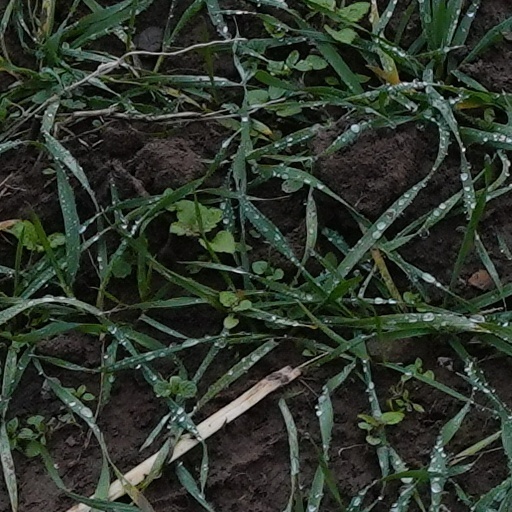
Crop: wheat